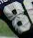
Number: 8